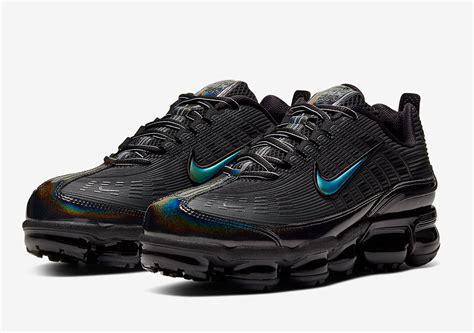
Brand: Nike
Model: Air Vapormax 360